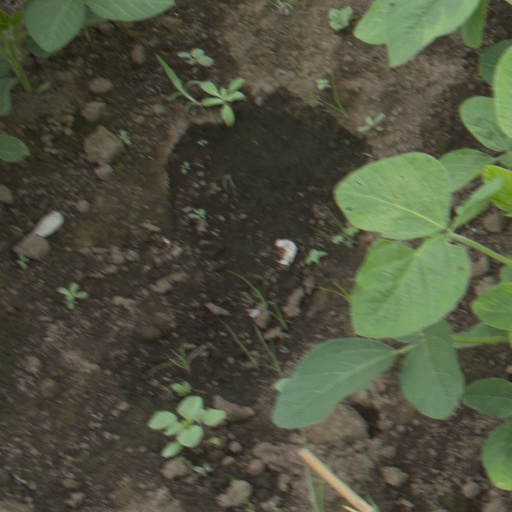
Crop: soybean